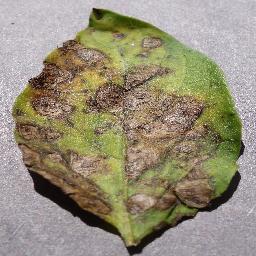
Label: Potato___Early_blight